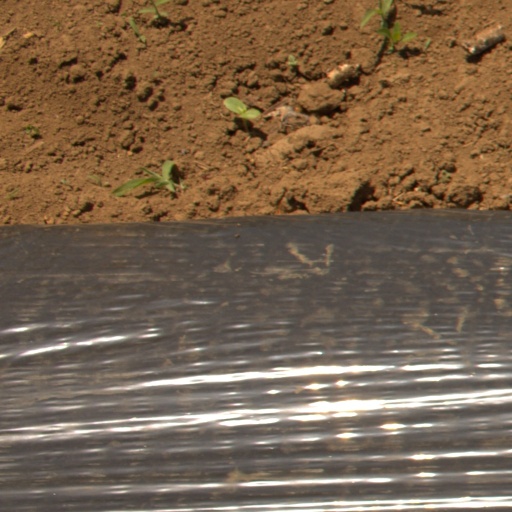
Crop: Jerusalem artichoke